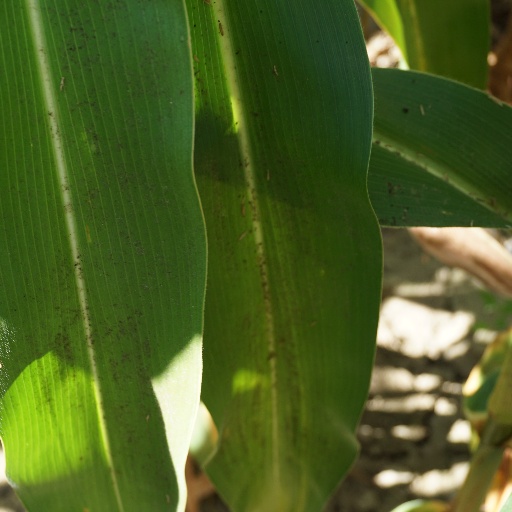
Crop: maize; corn